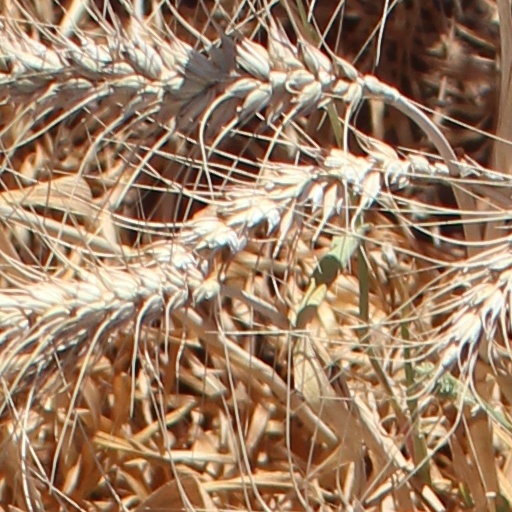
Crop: wheat